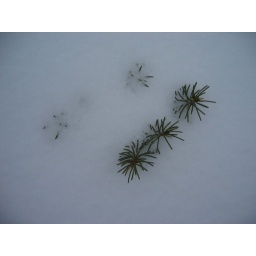
baby pine trees in the snow